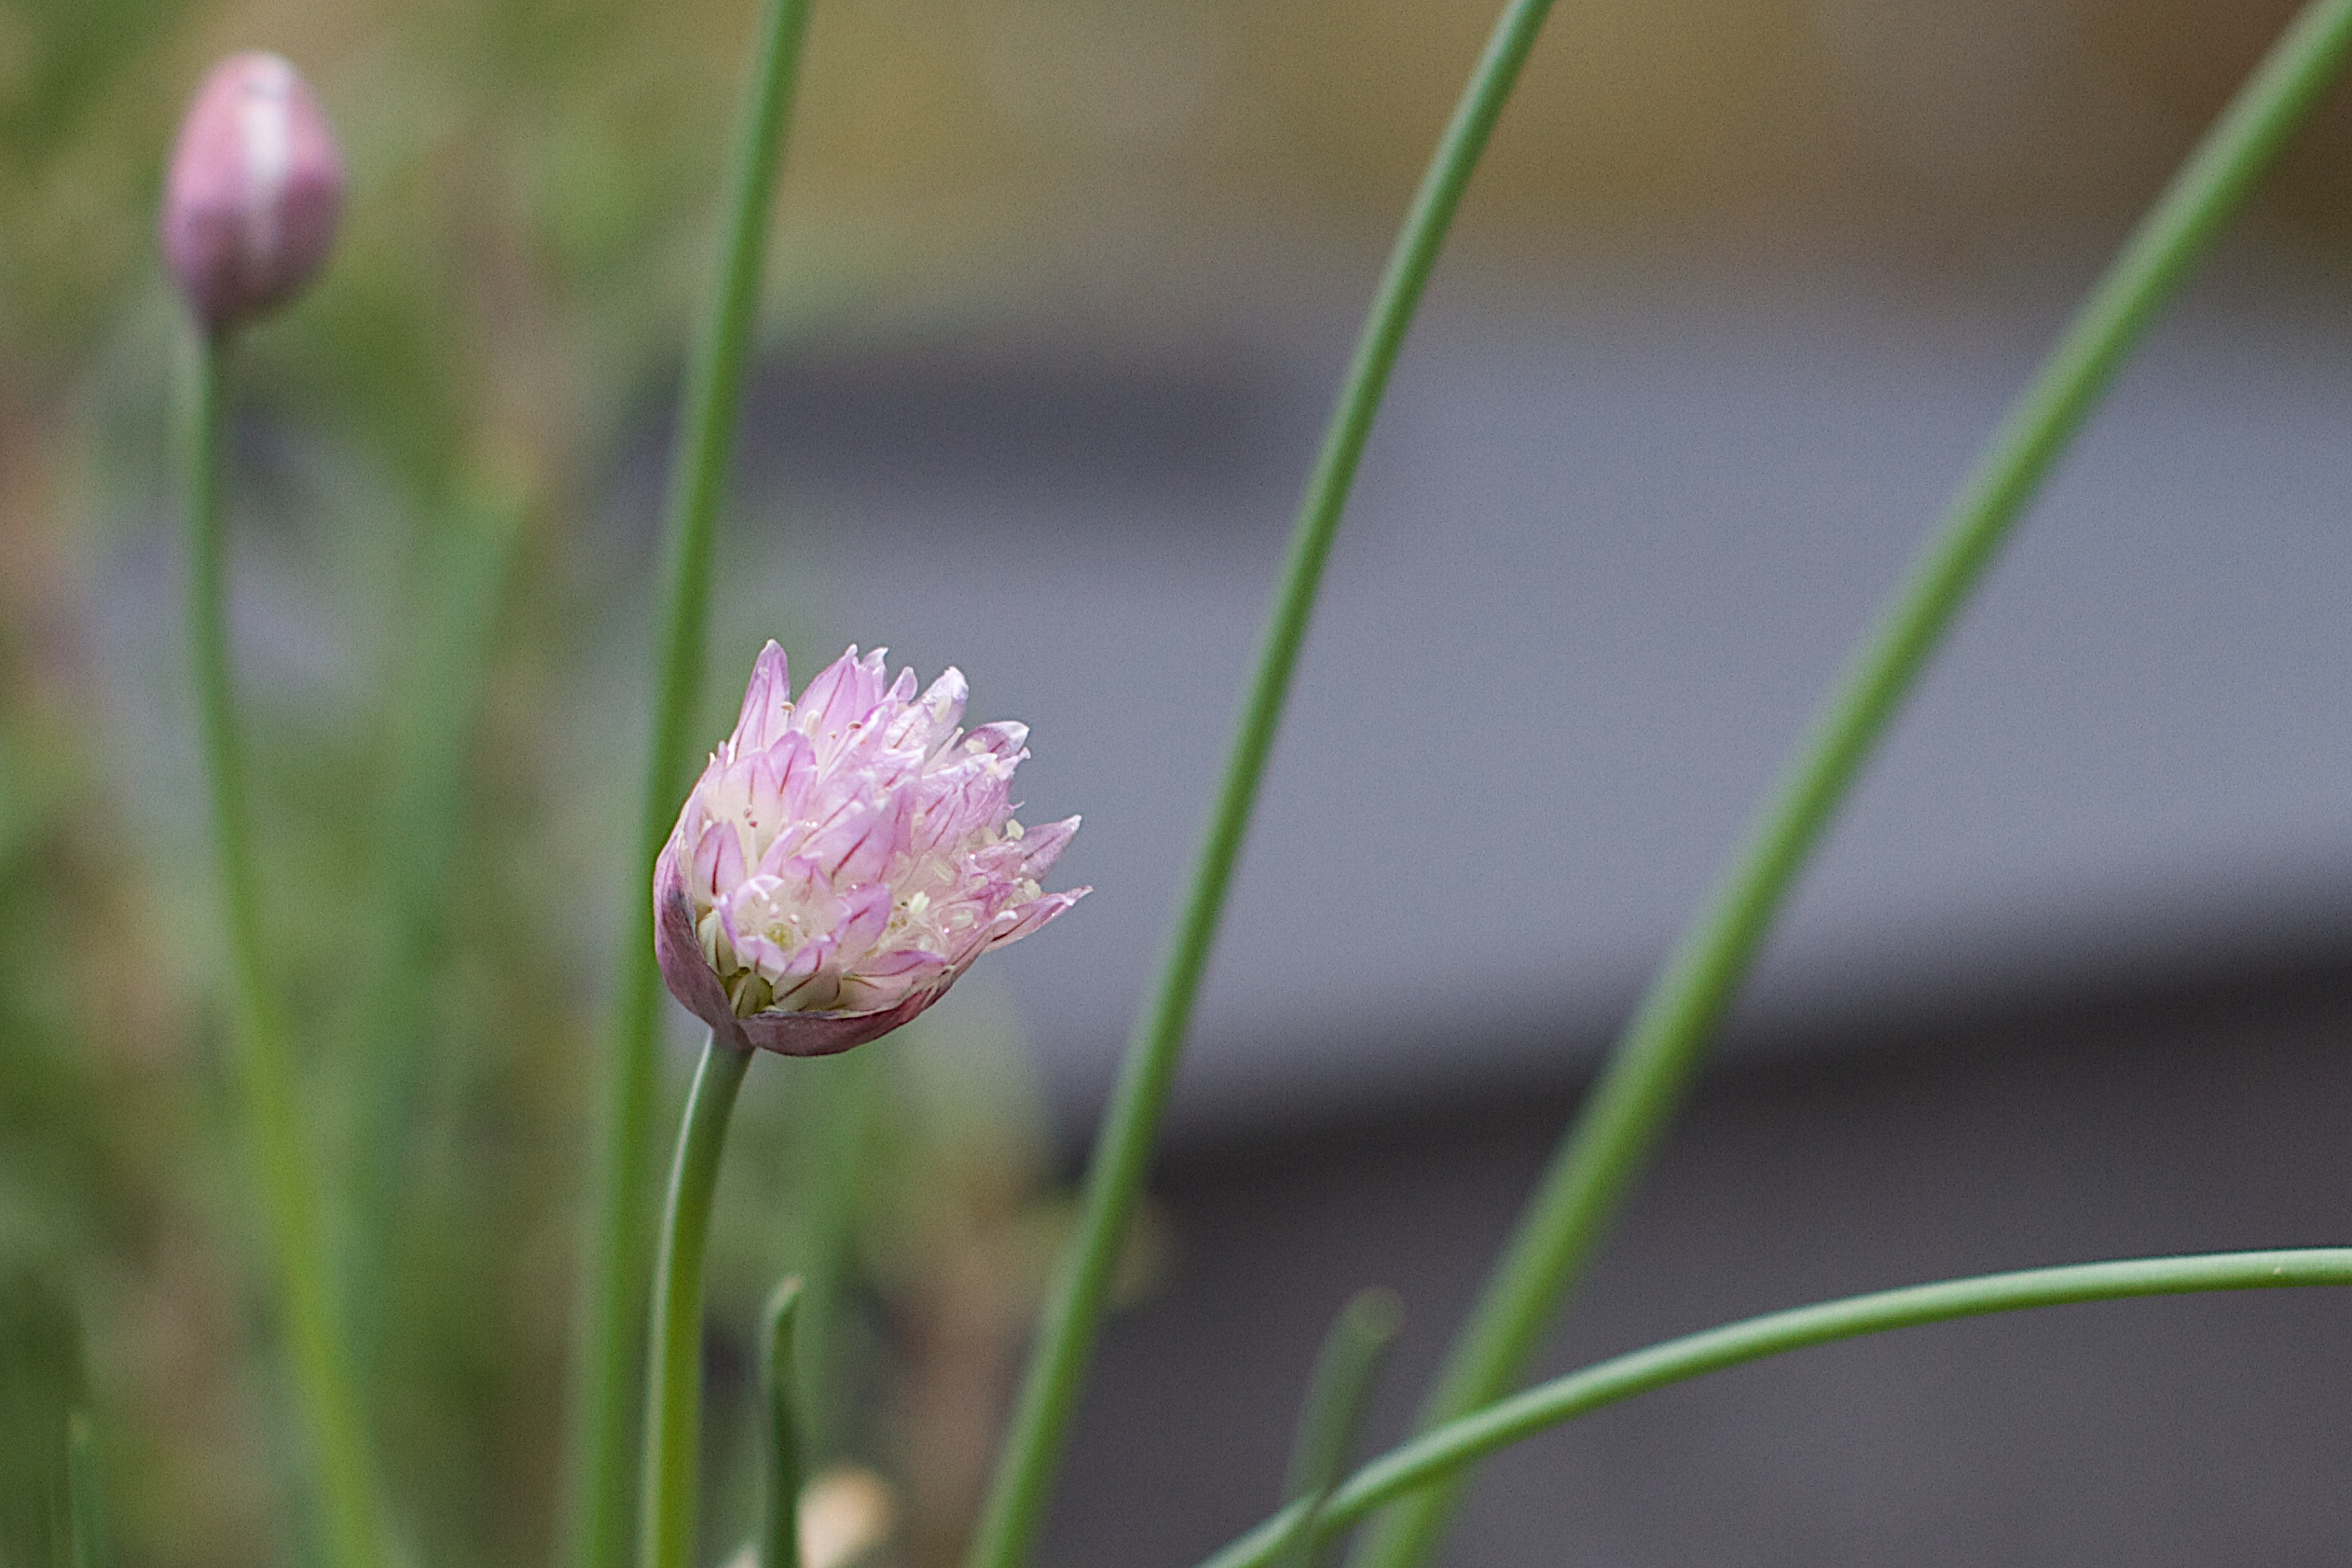
grass, blossom, plant, photography, meadow, flower, petal, green, produce, flora, wildflower, close up, chives, macro photography, flowering plant, grass family, plant stem, land plant